La Goleta Gas Field

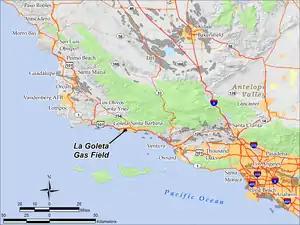
The La Goleta Gas Field in Santa Barbara County, California. Other oil and gas fields are shown in gray.

The La Goleta Gas Field (also known as the Goleta Gas Field and La Goleta Storage Field) is a natural gas field in unincorporated Santa Barbara County, California, adjacent to the city of Goleta. Discovered in 1929, and first put into production in 1932, it has been in continuous use ever since, producing approximately 12 billion cubic feet of gas. With production declining, the field was converted into a gas storage reservoir in 1941. As of 2016 it remains one of the four gas storage facilities maintained by Southern California Gas Company (SoCalGas), a division of Sempra Energy, with the others being Aliso Canyon, Honor Rancho and Playa del Rey. It is the oldest storage facility of the four and the third largest, with a maximum capacity of 21.5 billion cubic feet. The storage facilities are necessary to balance load for the over ten million customers of SoCalGas: during summer months, when gas usage is at a minimum, gas is pumped into the reservoirs; and in the winter when usage is high, gas is withdrawn. The La Goleta field serves the northern portion of SoCalGas's geographic range.